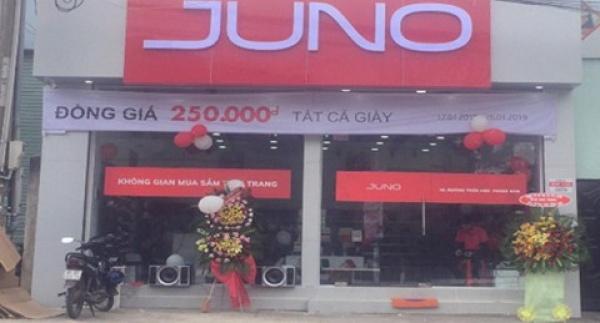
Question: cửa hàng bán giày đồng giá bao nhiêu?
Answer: cửa hàng bán đồng giá 250 000 đồng